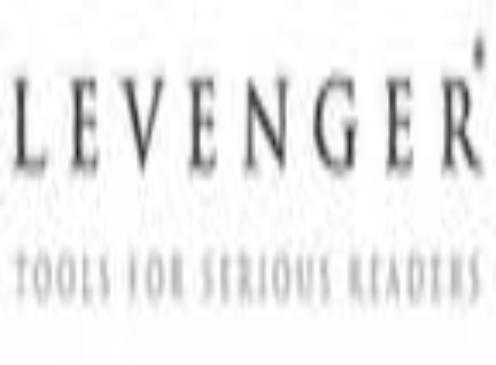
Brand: levenger
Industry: Necessities